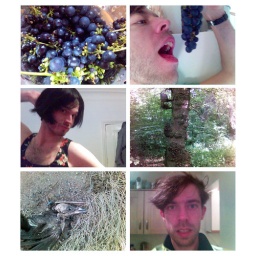
freshly picked, seductively eaten, a proud lady, chair in a tree, road crow, bike hair.